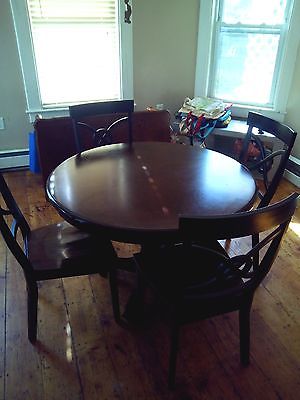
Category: table